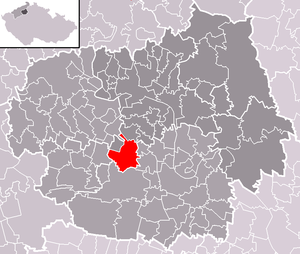
Brozany nad Ohří est un bourg du district de Litoměřice, dans la région d'Ústí nad Labem, en Tchéquie. Sa population s'élevait à 1 355 habitants en 2018.